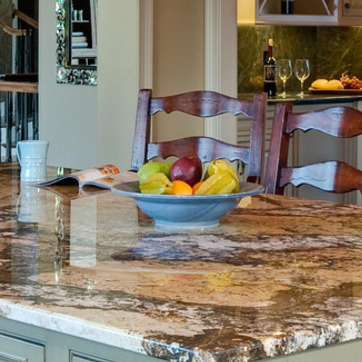
Material: food